Electoral history of Yogi Adityanath

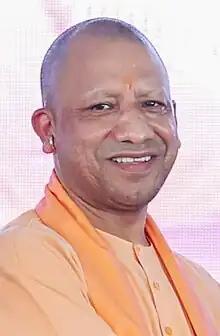

This is a summary of the electoral history of Yogi Adityanath, who is currently serving as the 21st Chief Minister of Uttar Pradesh, since March 2017.